Andreas Mehltretter

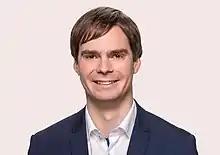
Andreas Mehltretter in 2021

Andreas Mehltretter (born 10 December 1991 in Moosburg an der Isar, Bavaria) is a German politician of the Social Democratic Party (SPD) who has been serving as a member of the German Bundestag since 2021.